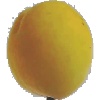
Label: Peach 2